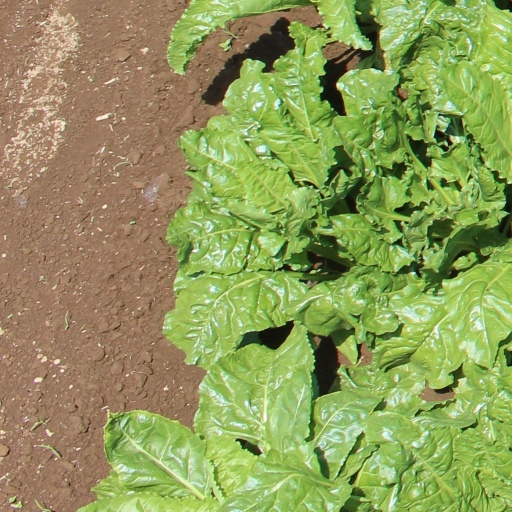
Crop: sugar beet